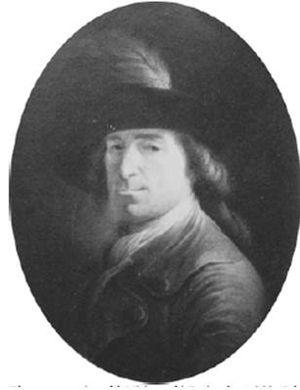
Michael Wutky est un peintre paysagiste autrichien de style rococo spécialisé dans des scènes italiennes, célèbre pour ses peintures des éruptions du Vésuve.